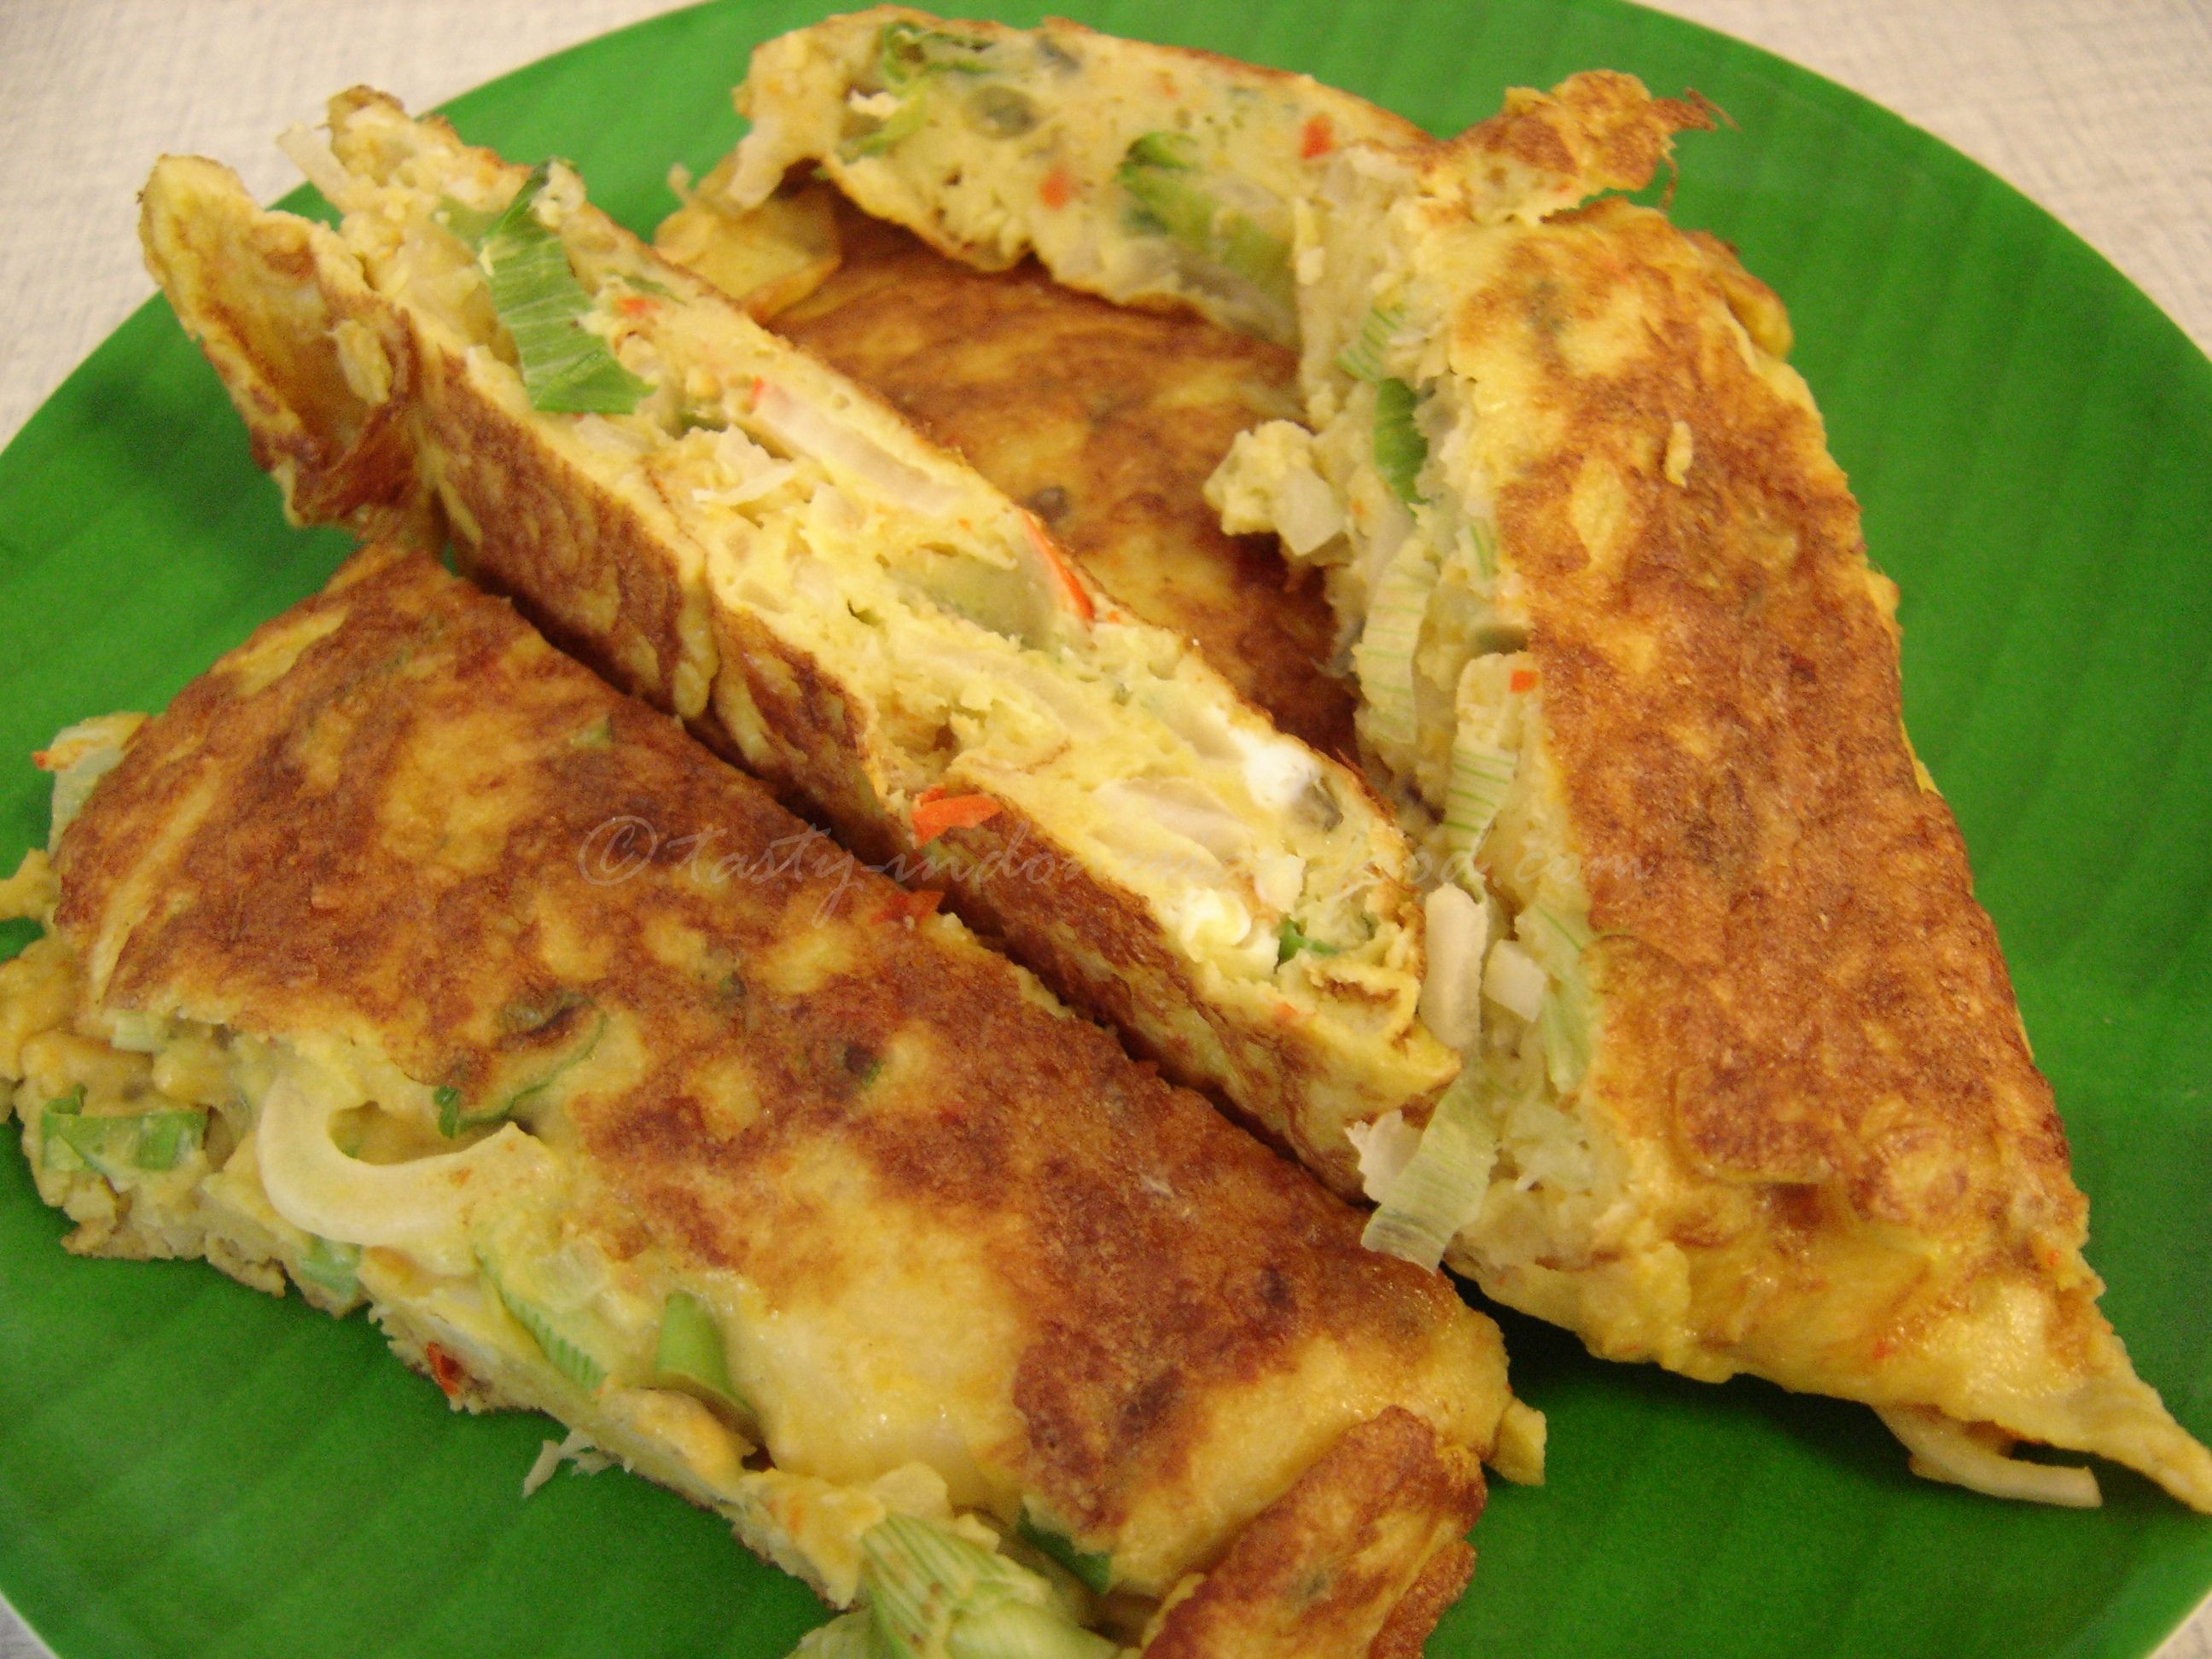
Label: telur_dadar